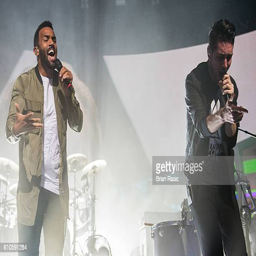
uk garage artist and artist perform at festival